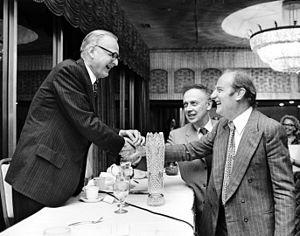
Maclyn McCarty, né le 9 juin 1911 à South Bend dans l'Indiana, mort le 2 janvier 2005, était un généticien américain. Il a passé sa vie à étudier les organismes des maladies infectieuses. Il est plus connu pour avoir participé à la découverte de l'ADN comme constituant chimique des gènes et non pas la protéine. La découverte des secrets moléculaires du gène en question, qui pour les polysaccharides encapsulés de la bactérie pneumococcique, ont permis d'étudier l'hérédité, non plus uniquement par la génétique mais également par la chimie, ce qui a induit le début de la chimie moléculaire. McCarty fut le plus jeune et celui ayant vécu le plus longtemps de l'équipe de recherche qui a permis cette découverte, connue sous le nom d'Expérience de Avery, MacLeod et McCarty. Maclyn McCarty est mort d'insuffisance cardiaque congestive.